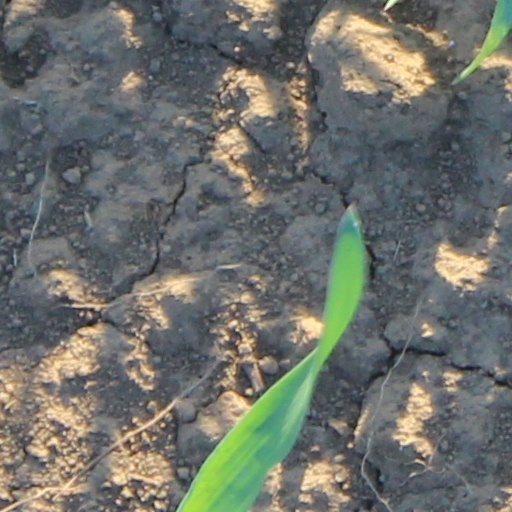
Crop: wheat